History of retail

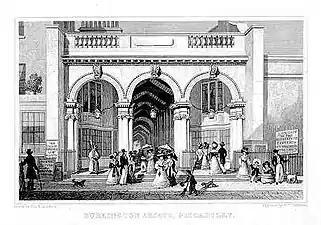
The Piccadilly entrance to the Burlington Arcade in 1827–28, shortly after its opening

By the 17th century, permanent shops with more regular trading hours were beginning to supplant markets and fairs as the main retail outlet. Provincial shopkeepers were active in almost every English market town. These shopkeepers sold general merchandise, much like a contemporary convenience store or a general store. For example, William Allen, a mercer in Tamworth who died in 1604, sold spices alongside furs and fabrics. William Stout of Lancaster retailed sugar, tobacco, nails, and prunes at both his shop and at the central markets. His autobiography reveals that he spent most of his time preparing products for sale at the central market, which brought an influx of customers into town.